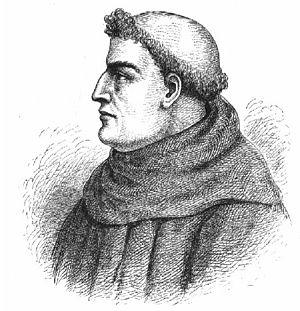
Cet article concerne les événements concernant les sciences et les techniques qui se sont déroulés durant le XIIIᵉ siècle :